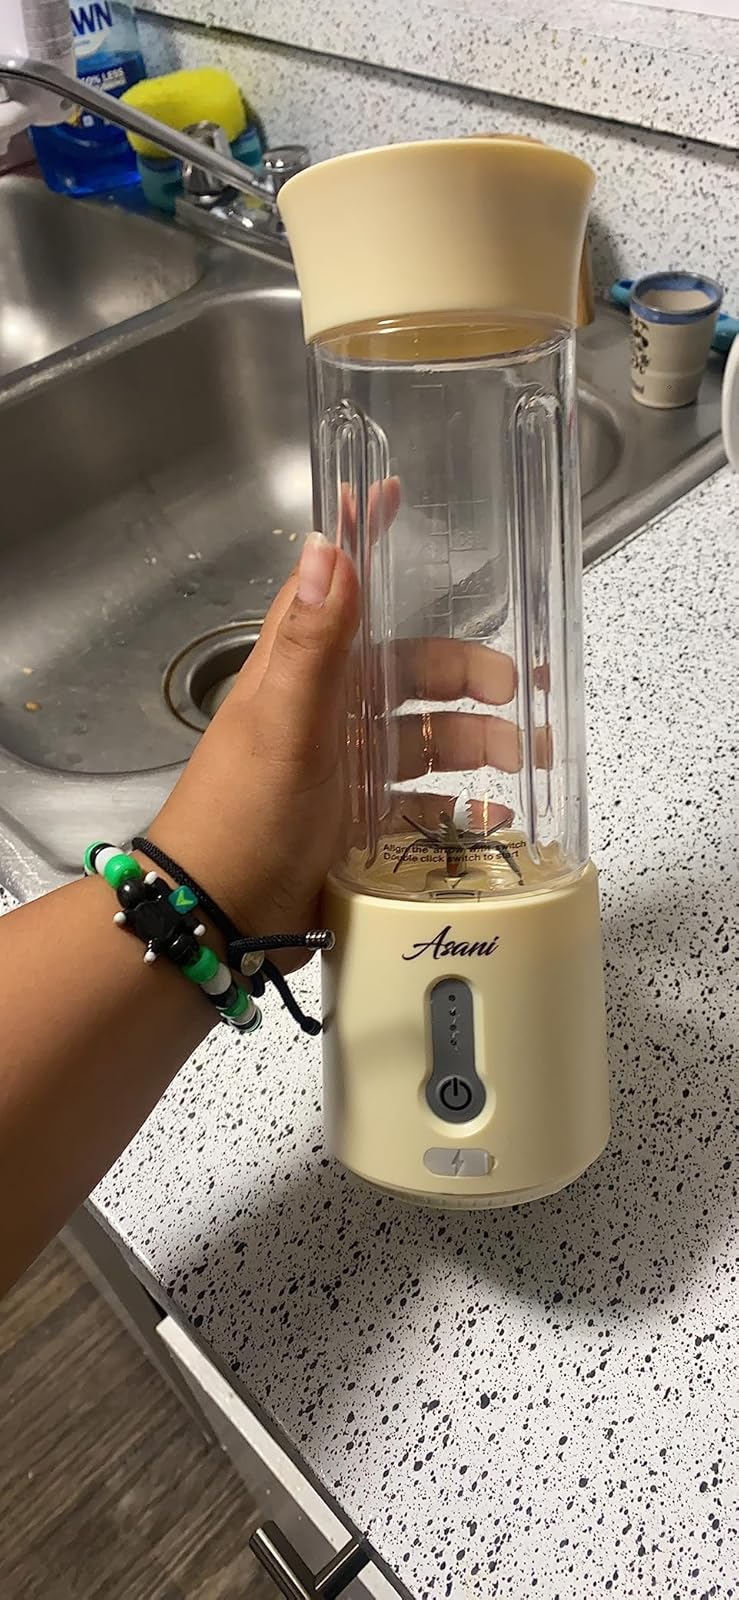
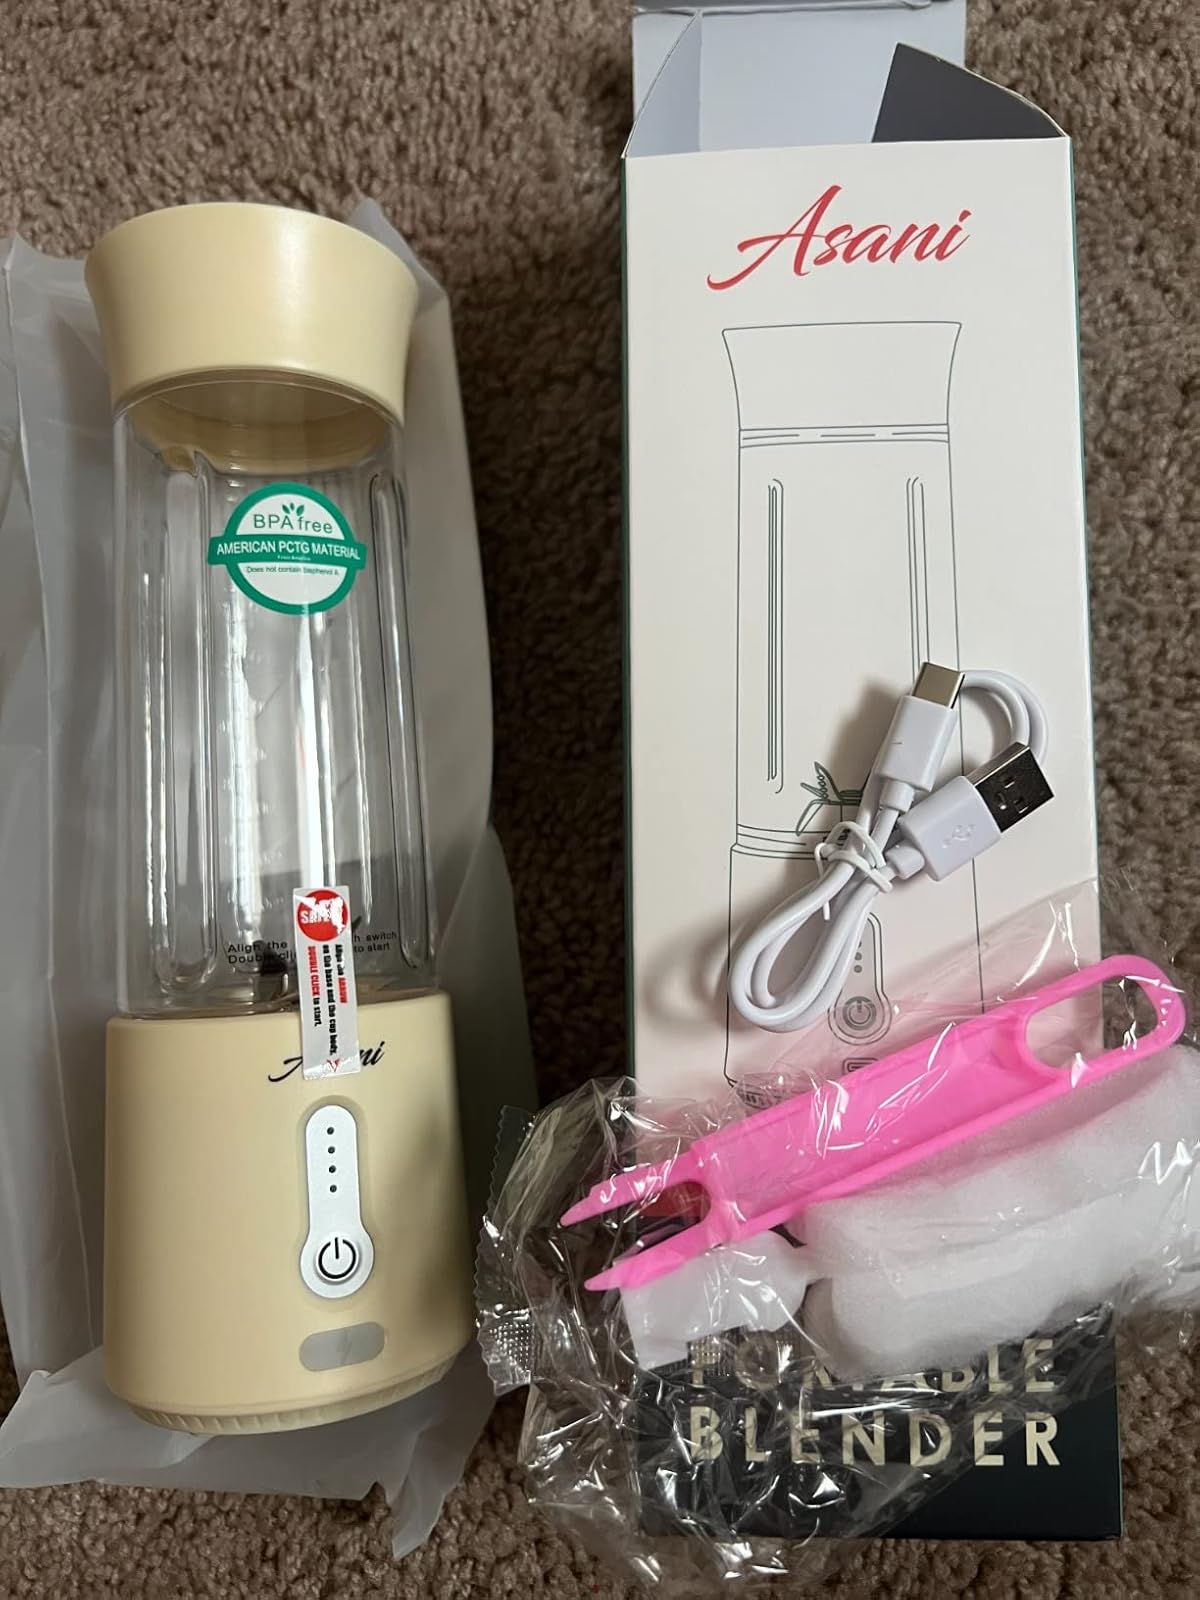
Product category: items_blender
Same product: yes